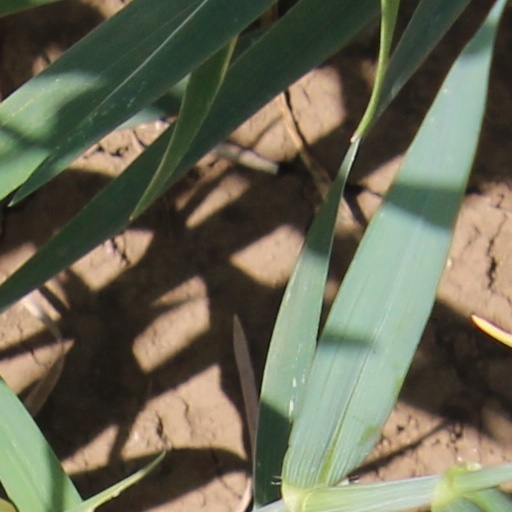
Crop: wheat